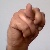
The image shows a hand gesture representing the letter 'N' in Indian Sign Language.